Ipsita Roy Chakraverti

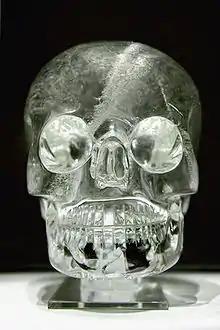
A crystal skull, shining under the light.

Chakraverti was born on 3 November 1950, to diplomat Debabrata Chakraverti, and Roma Sen, a descendant of the royals. Chakraverti spent much of her early life in Montreal, Canada, where her father was stationed. He was a representative from India to the Council of ICAO. An only child, she shared her father's passion for reading and devoured books on Indian mysticism and traditions partly because people at Montreal were always asking questions about India. In 1965, while on vacation in the Laurentian Mountains, Chakraverti was invited to an all woman's party by one of her mother's friends, Carlotta. There, she was introduced to the "Society for the Study of Ancient Cultures and Civilizations", founded by Carlotta. The group studied ancient texts, long-forgotten customs and the mystical way of life. Chakraverti was selected to join the group, through a process of initiation, and enrolled for a course with them. For the next five years, she stayed in a chalet on the mountains and studied ancient cultures and their long-forgotten rituals with eleven other women, with Carlotta as their teacher. Alcohol, close friendship or anything that distracted them from the prescribed hours of study, solitude and meditation, were taboo. Practical training in witchcraft was the only way; it included learning varied techniques of self-development and understanding the significance of ancient chants, movements, symbols, gestures, invoking energy from the elements, and training in the use of the apparatus integral to the craft. Chakraverti later commented, "It started as an academic curiosity. [...] Wicca includes both scientific facts and old lore. We studied Carl Jung and Friedrich Nietzsche because Wicca means studying various layers of the human mind." In 1972, near the completion of their course, Chakraverti, along with two other women were asked to choose between Way of Tao, Wicca and Kabbalah as their practiced craft; Chakraverti chose Wicca. She later commented that ancient goddesses like Isis, Artemis, Hecate, Kali and Freya, played an important role in deciding her future in Wicca.